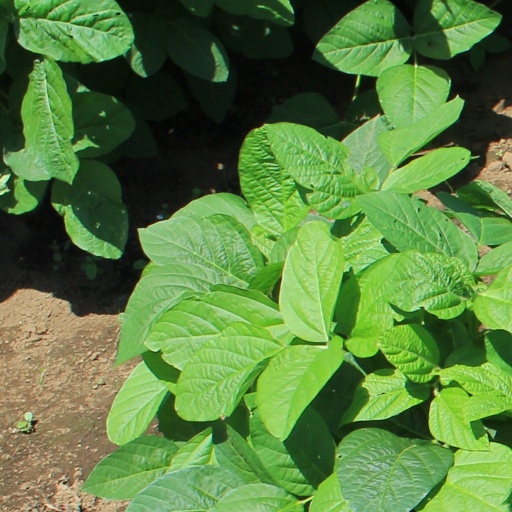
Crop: soybean